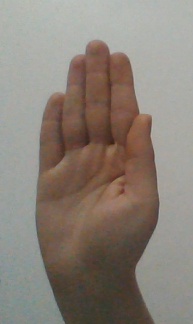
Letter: seen